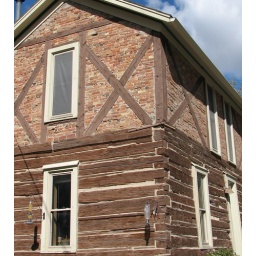
This is one of the oldest buildings in Helena. I noticed that the door no longer seems vertical...